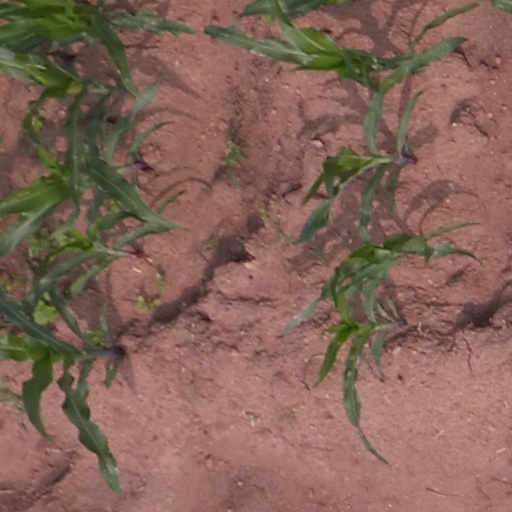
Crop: maize; corn